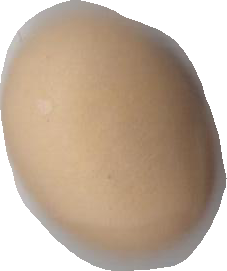
Variety: Anjasmoro